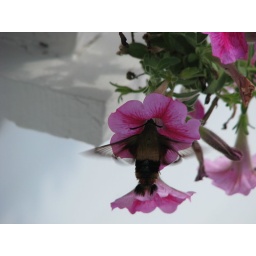
Another view of the Hummingbird Hawk Moth almost enveloped in the tiny pink flower